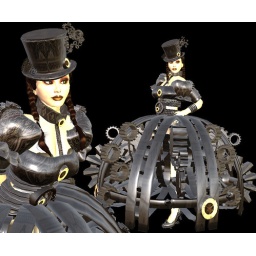
+ vapour vanity shoes by grim bros + summer braid hair by BP*+ skin and shape by grim bros. + boring black background!